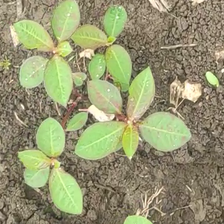
Weed species: Little_Mallow(Malva parviflora)